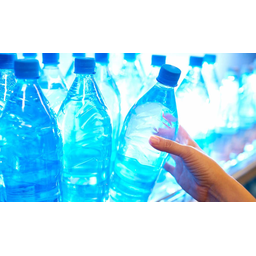
Label: plastic